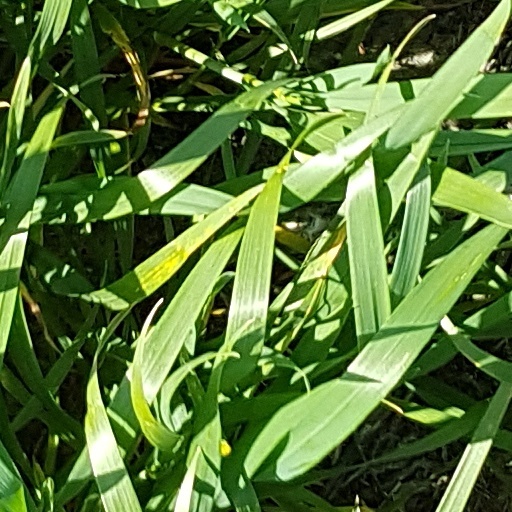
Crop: wheat